Motorcycle Girl

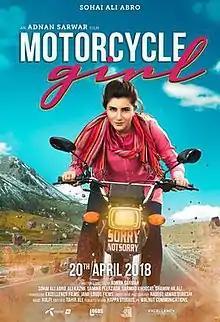
Official poster

Motorcycle Girl is a 2018 Pakistani biographical adventure drama film based on the life of motorcyclist Zenith Irfan. Directed, written and co-produced by Adnan Sarwar, it is second installment in Sarwar's thematic "Hero" trilogy, following "Shah" (2015). The film stars Sohai Ali Abro as Zenith Irfan who travels to northern areas of Pakistan on a motorbike to fulfil her father's wish, facing many challenges along the way, with Samina Peerzada, Ali Kazmi, and Shamim Hilaly also playing supporting roles.